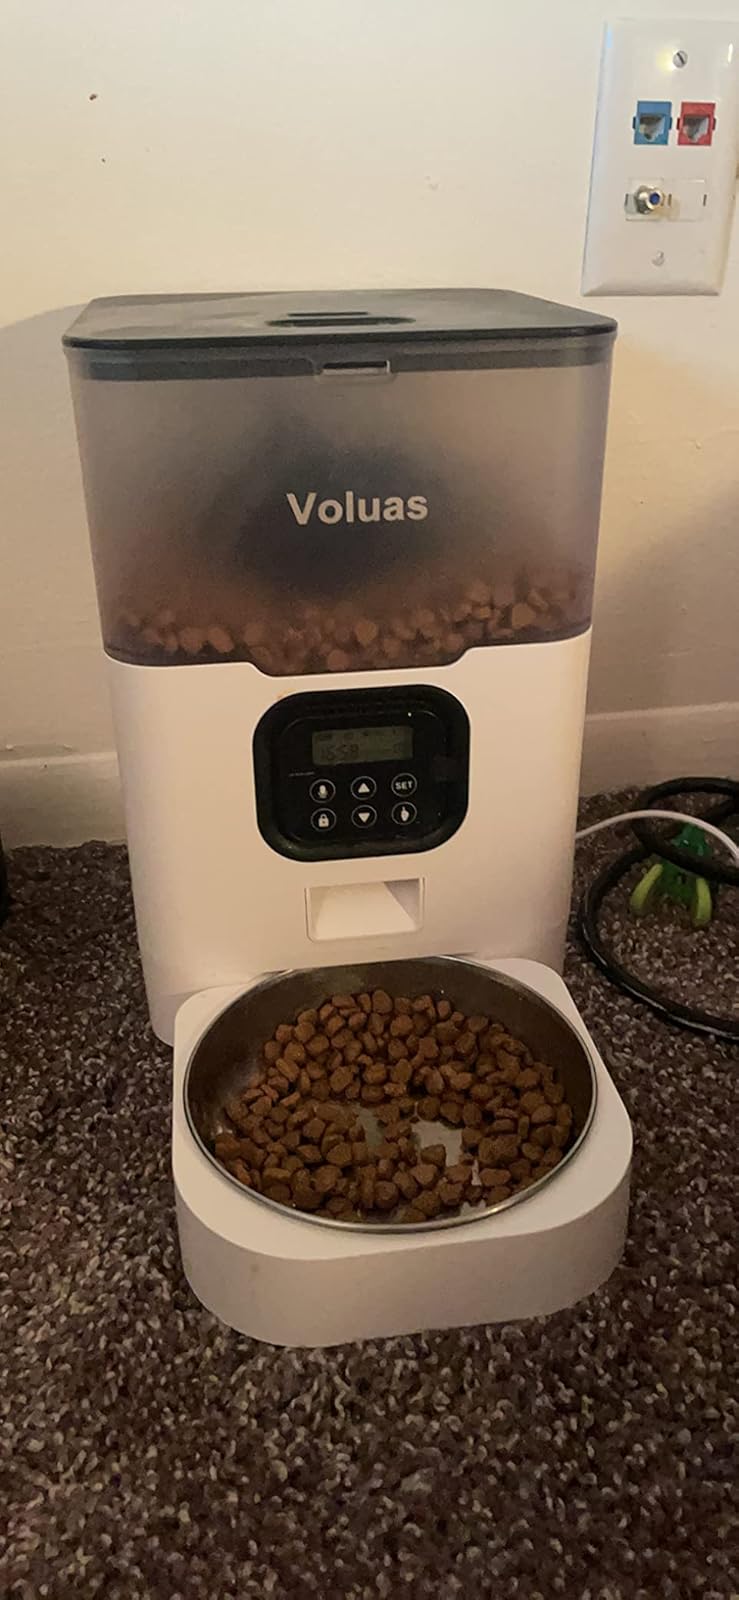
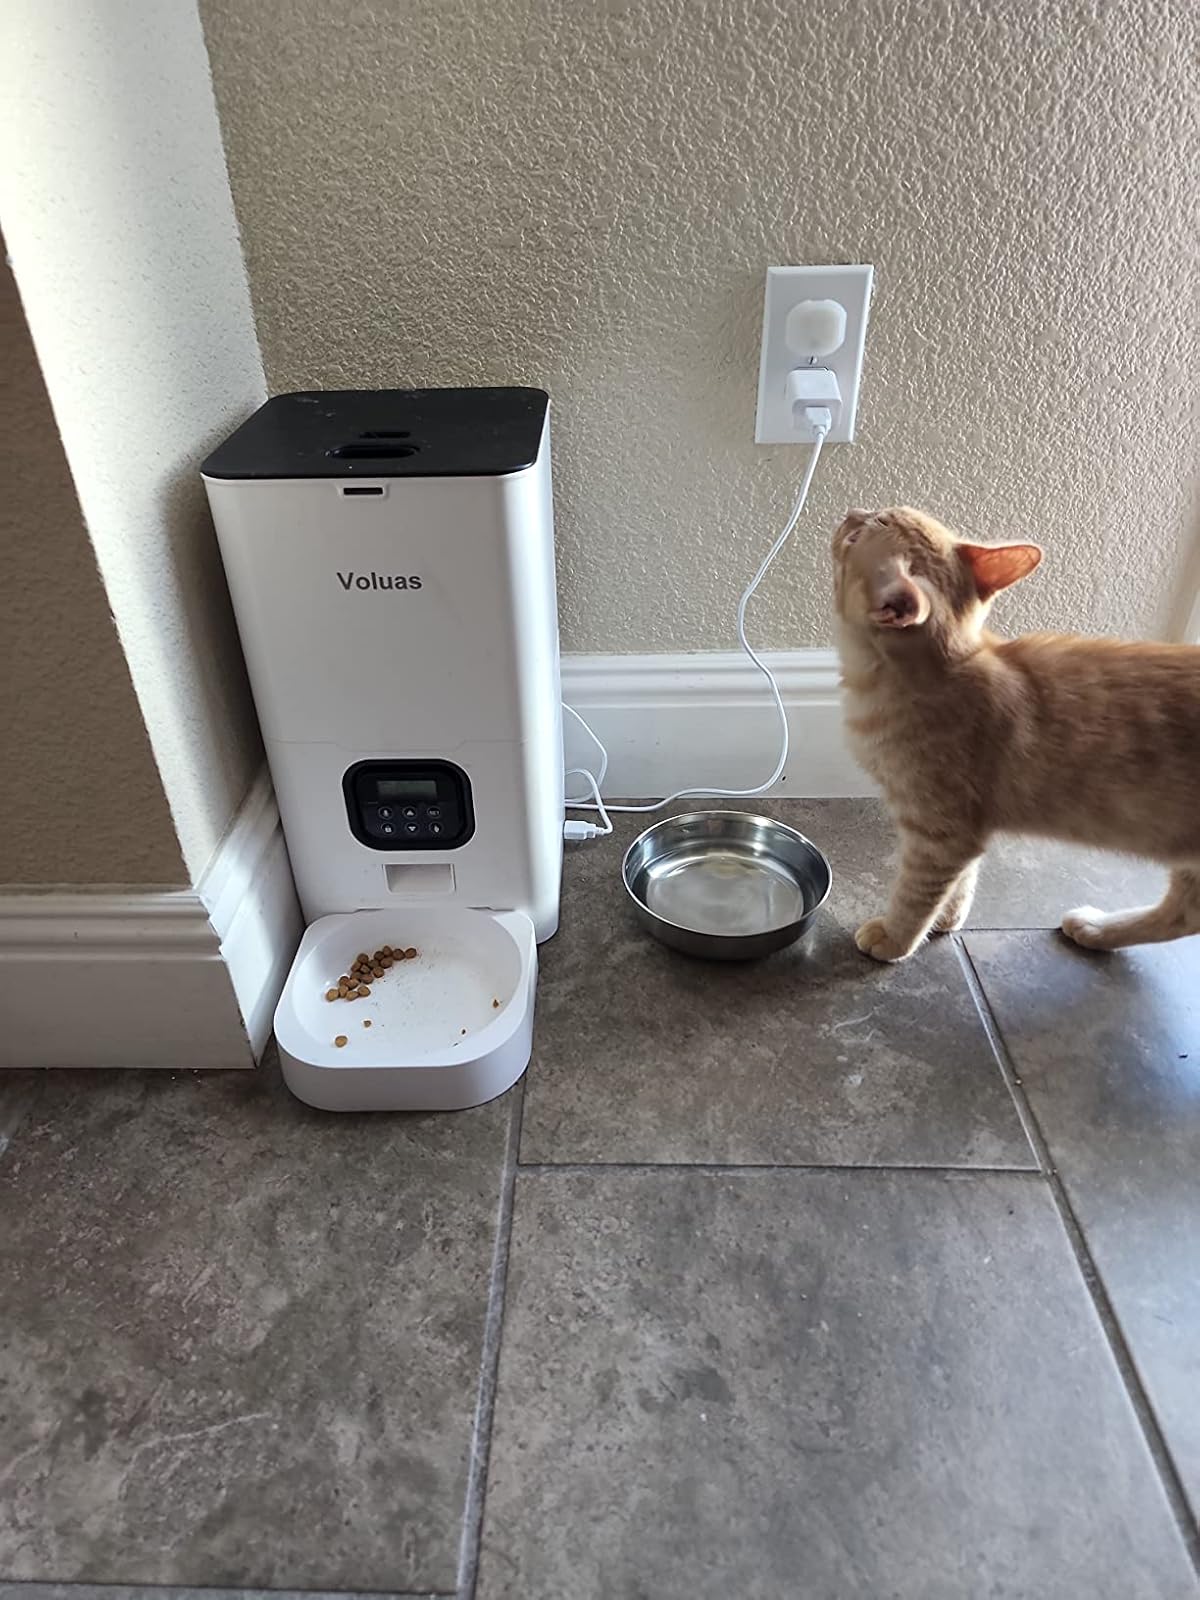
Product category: items_feeder
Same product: no